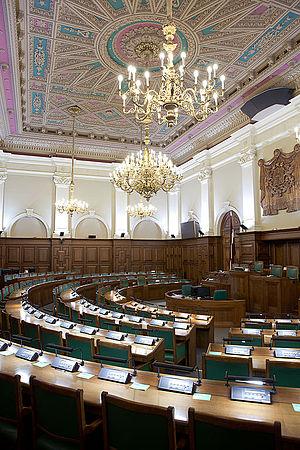
La Saeima est le parlement monocaméral de la république de Lettonie.